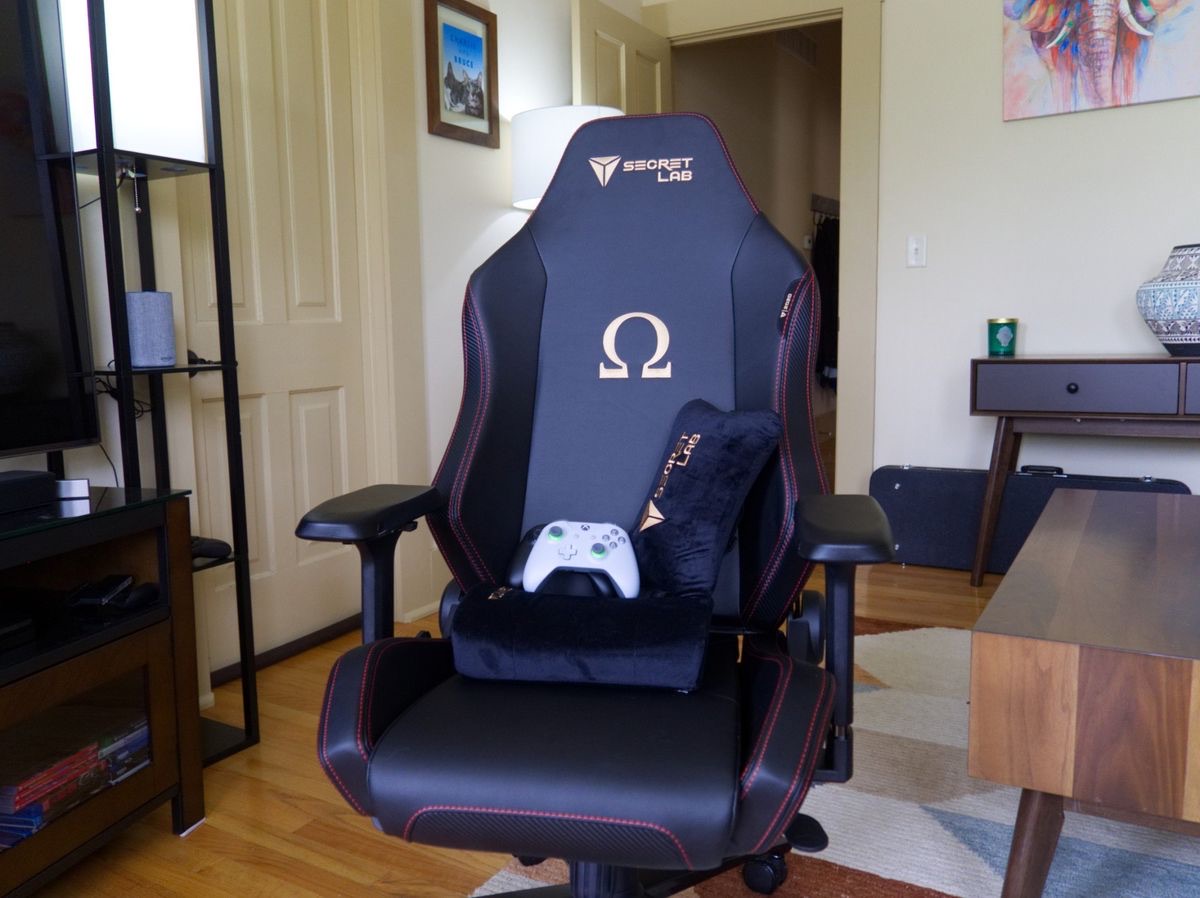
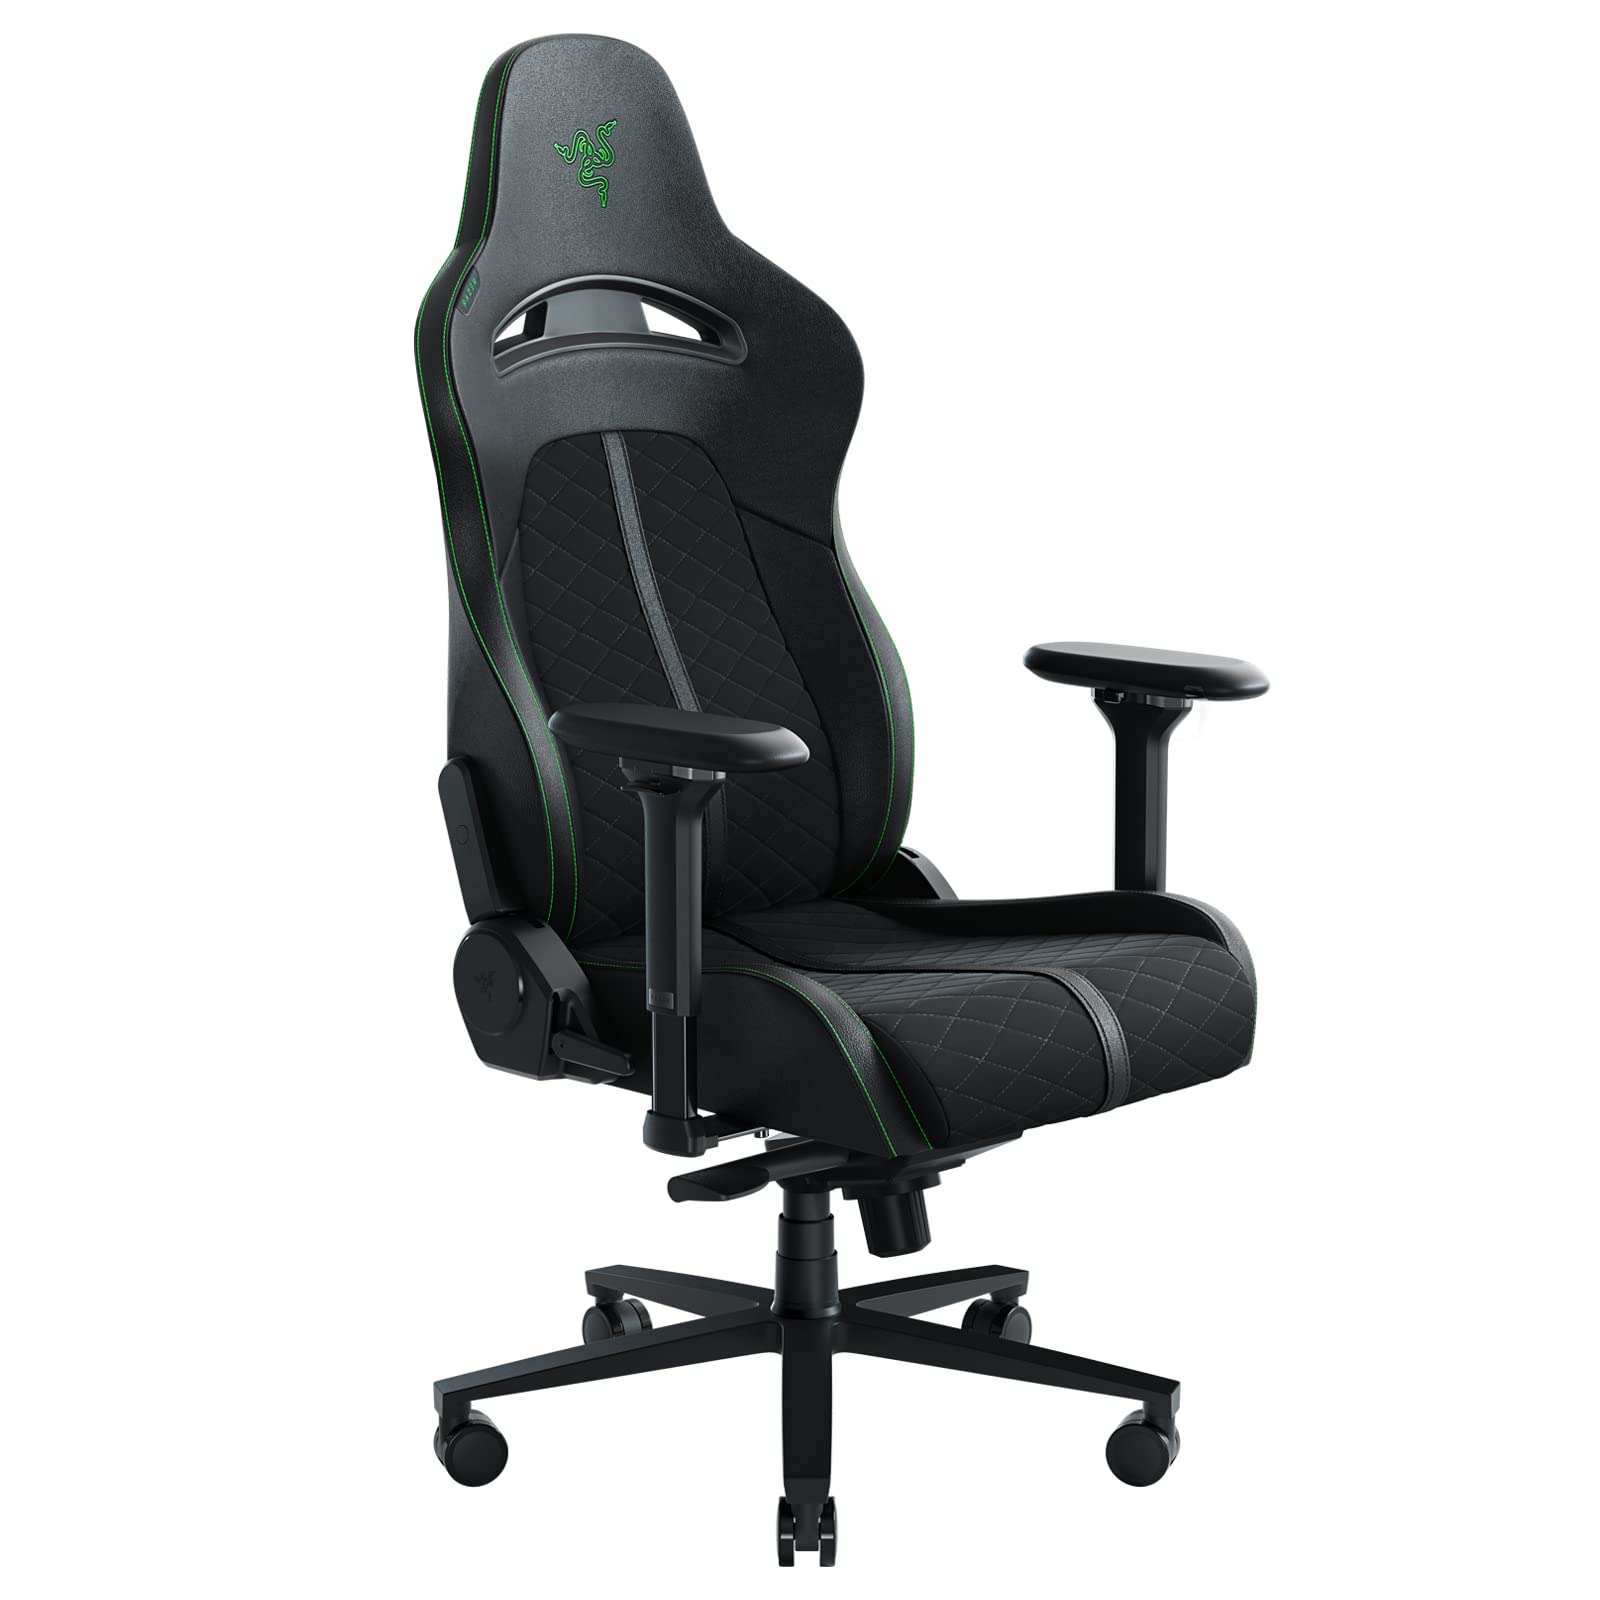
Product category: items_chair
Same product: no